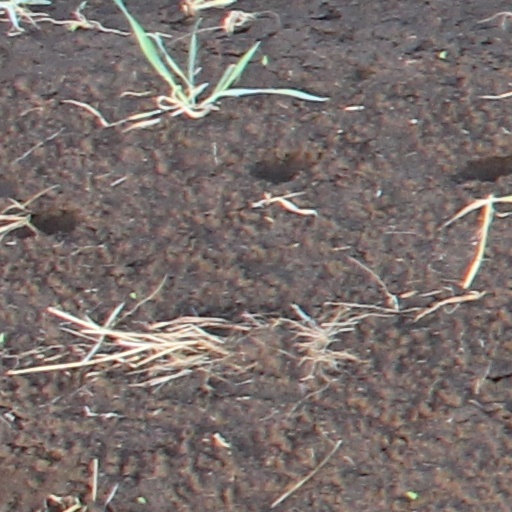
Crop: wheat